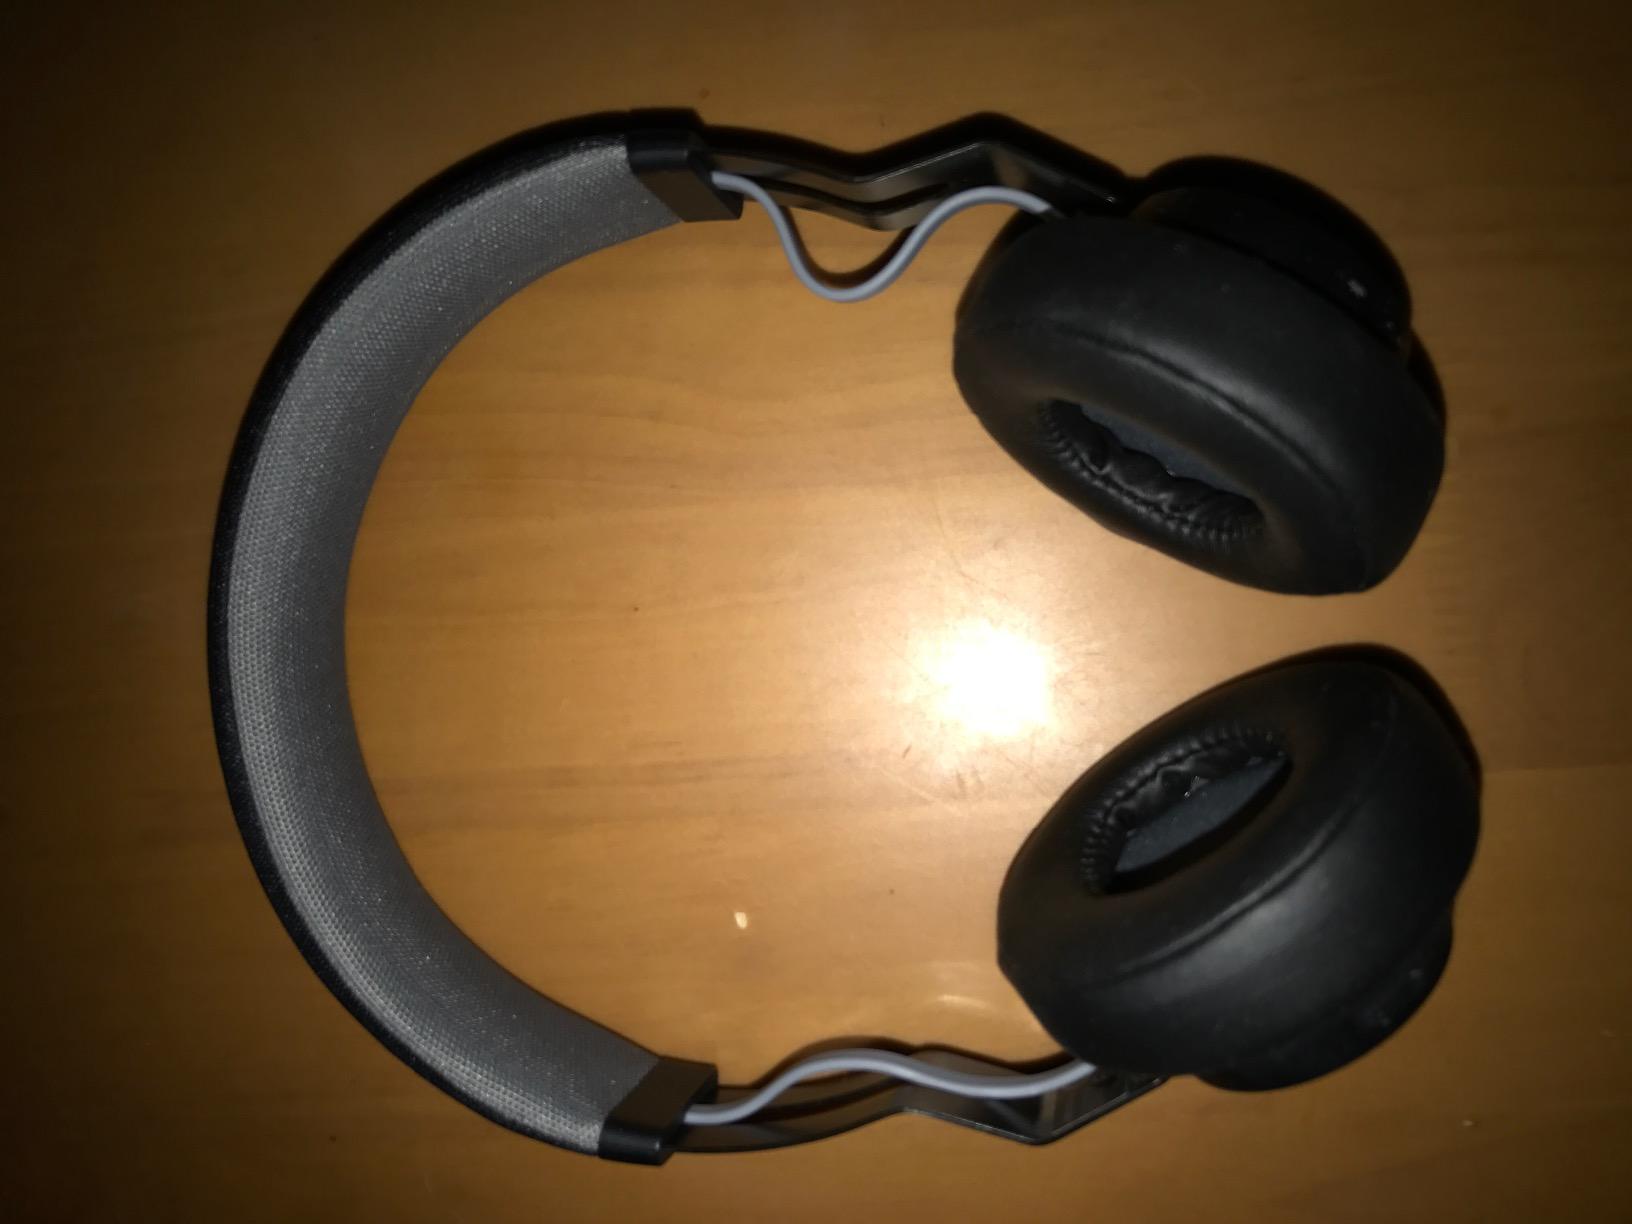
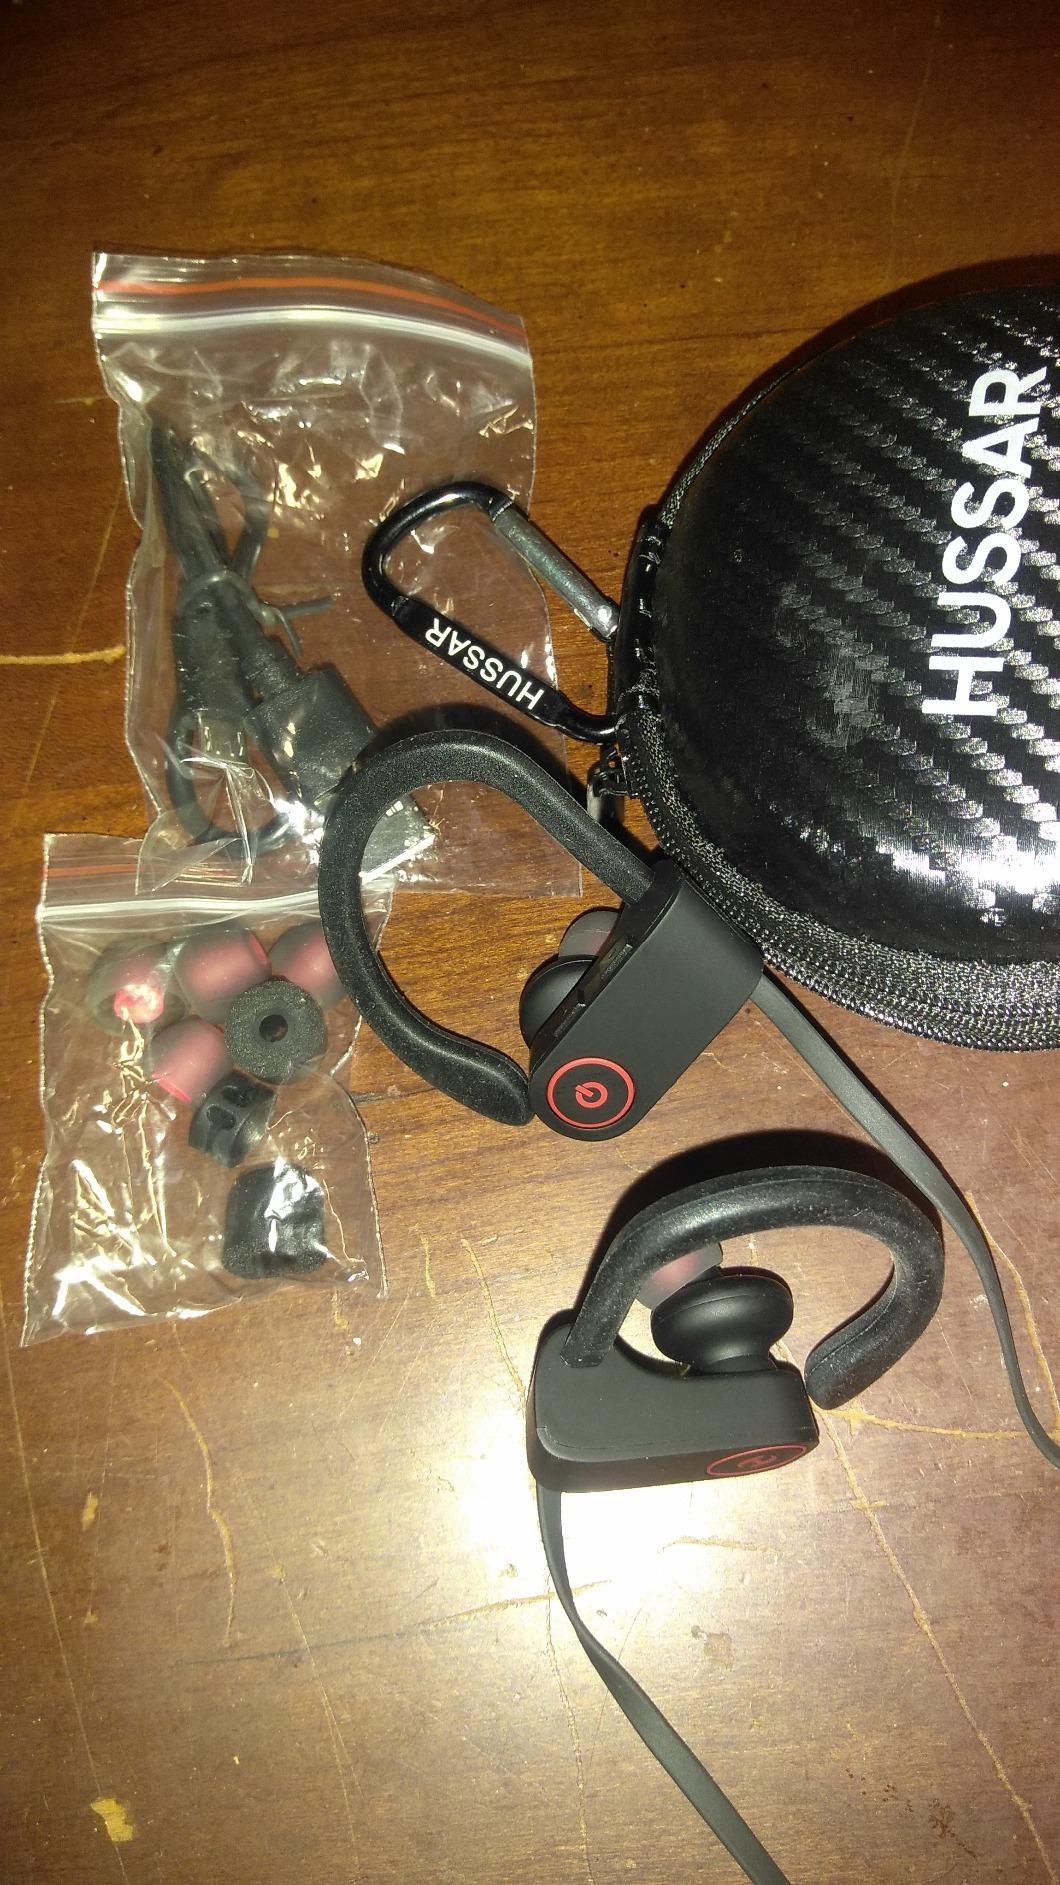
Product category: headphones
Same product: no